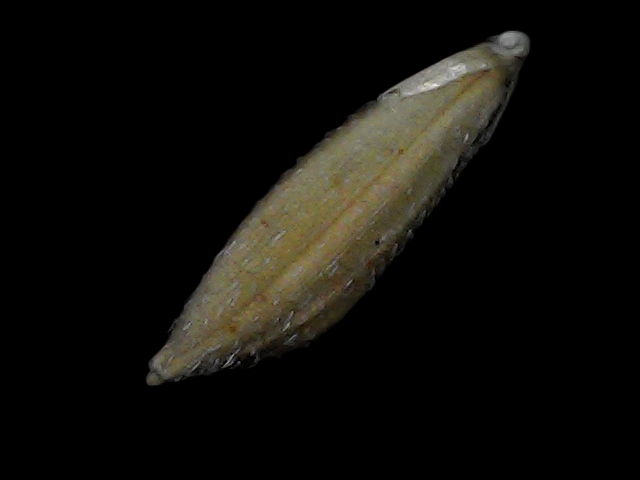
Rice variety: Bd93